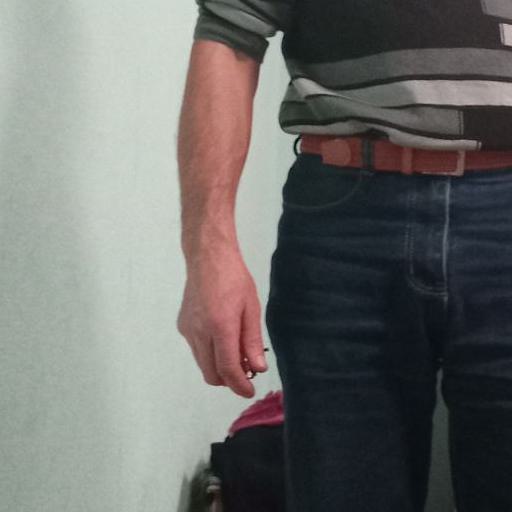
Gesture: no_gesture